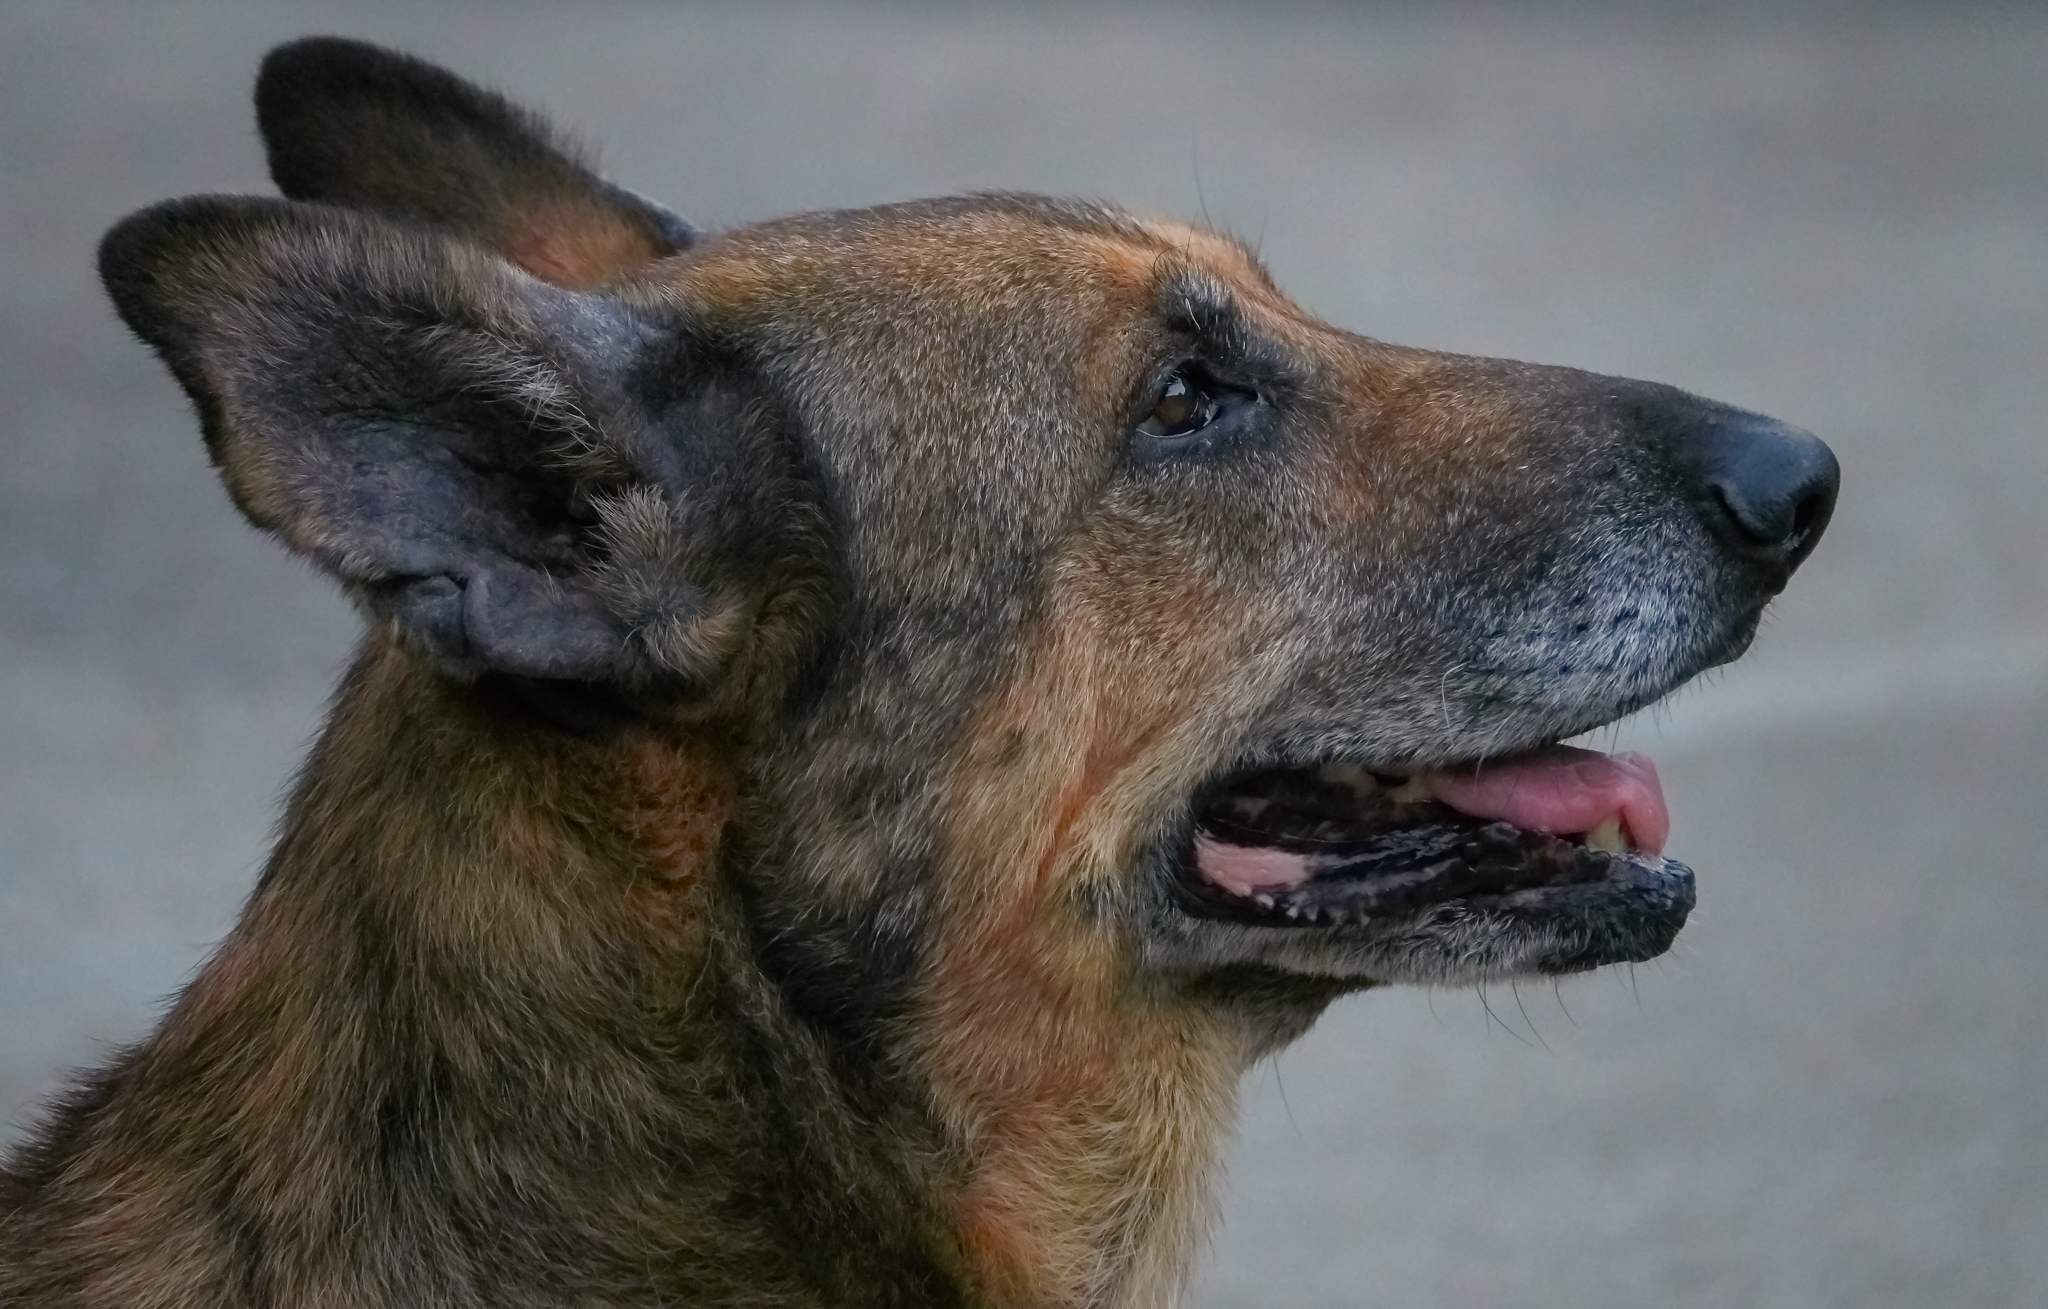
dog, mammal, dogs, animals, vertebrate, dog breed, ggl1, gaby1, xovesphoto, sonydscrx10iii, sonyrx10iii, rx10iii, rx10m3, animales, perros, belgian shepherd malinois, dog like mammal, wolfdog, carnivoran, dog breed group, german shepherd dog